Michael Bielický

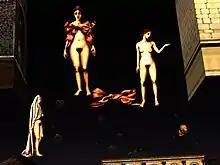
Delvaux's Dream, ZKM Karlsruhe. Delvaux's Dream is about the universal human dream of wandering through paintings and ultimately through photographs and moving images. Delvaux's Dream displays the world of Belgian artist Paul Delvaux. Reconstructed with the help of the chroma key technology and a complex tracking interpreter system, the painting becomes accessible.

In 1987 Bielicky examined the destruction of Joseph Beuys's Fettecke (Fat Corner) in collaboration with Ricardo Peredo Wende. The resulting documentary video sculpture is a who is who of Beuys's students and disciples, as well as a cascade of partly absurd, partly fascinating explanations, of why and how this case of a janitor's utter ignorance of art has implications for the future of art as a whole.